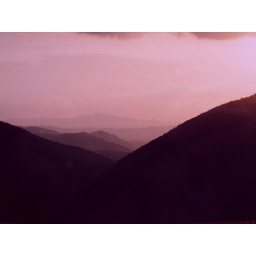
during 4 years i lived in the mountain and isaw so many beautiful sunsets fromthis window in my house..unforgettable...!